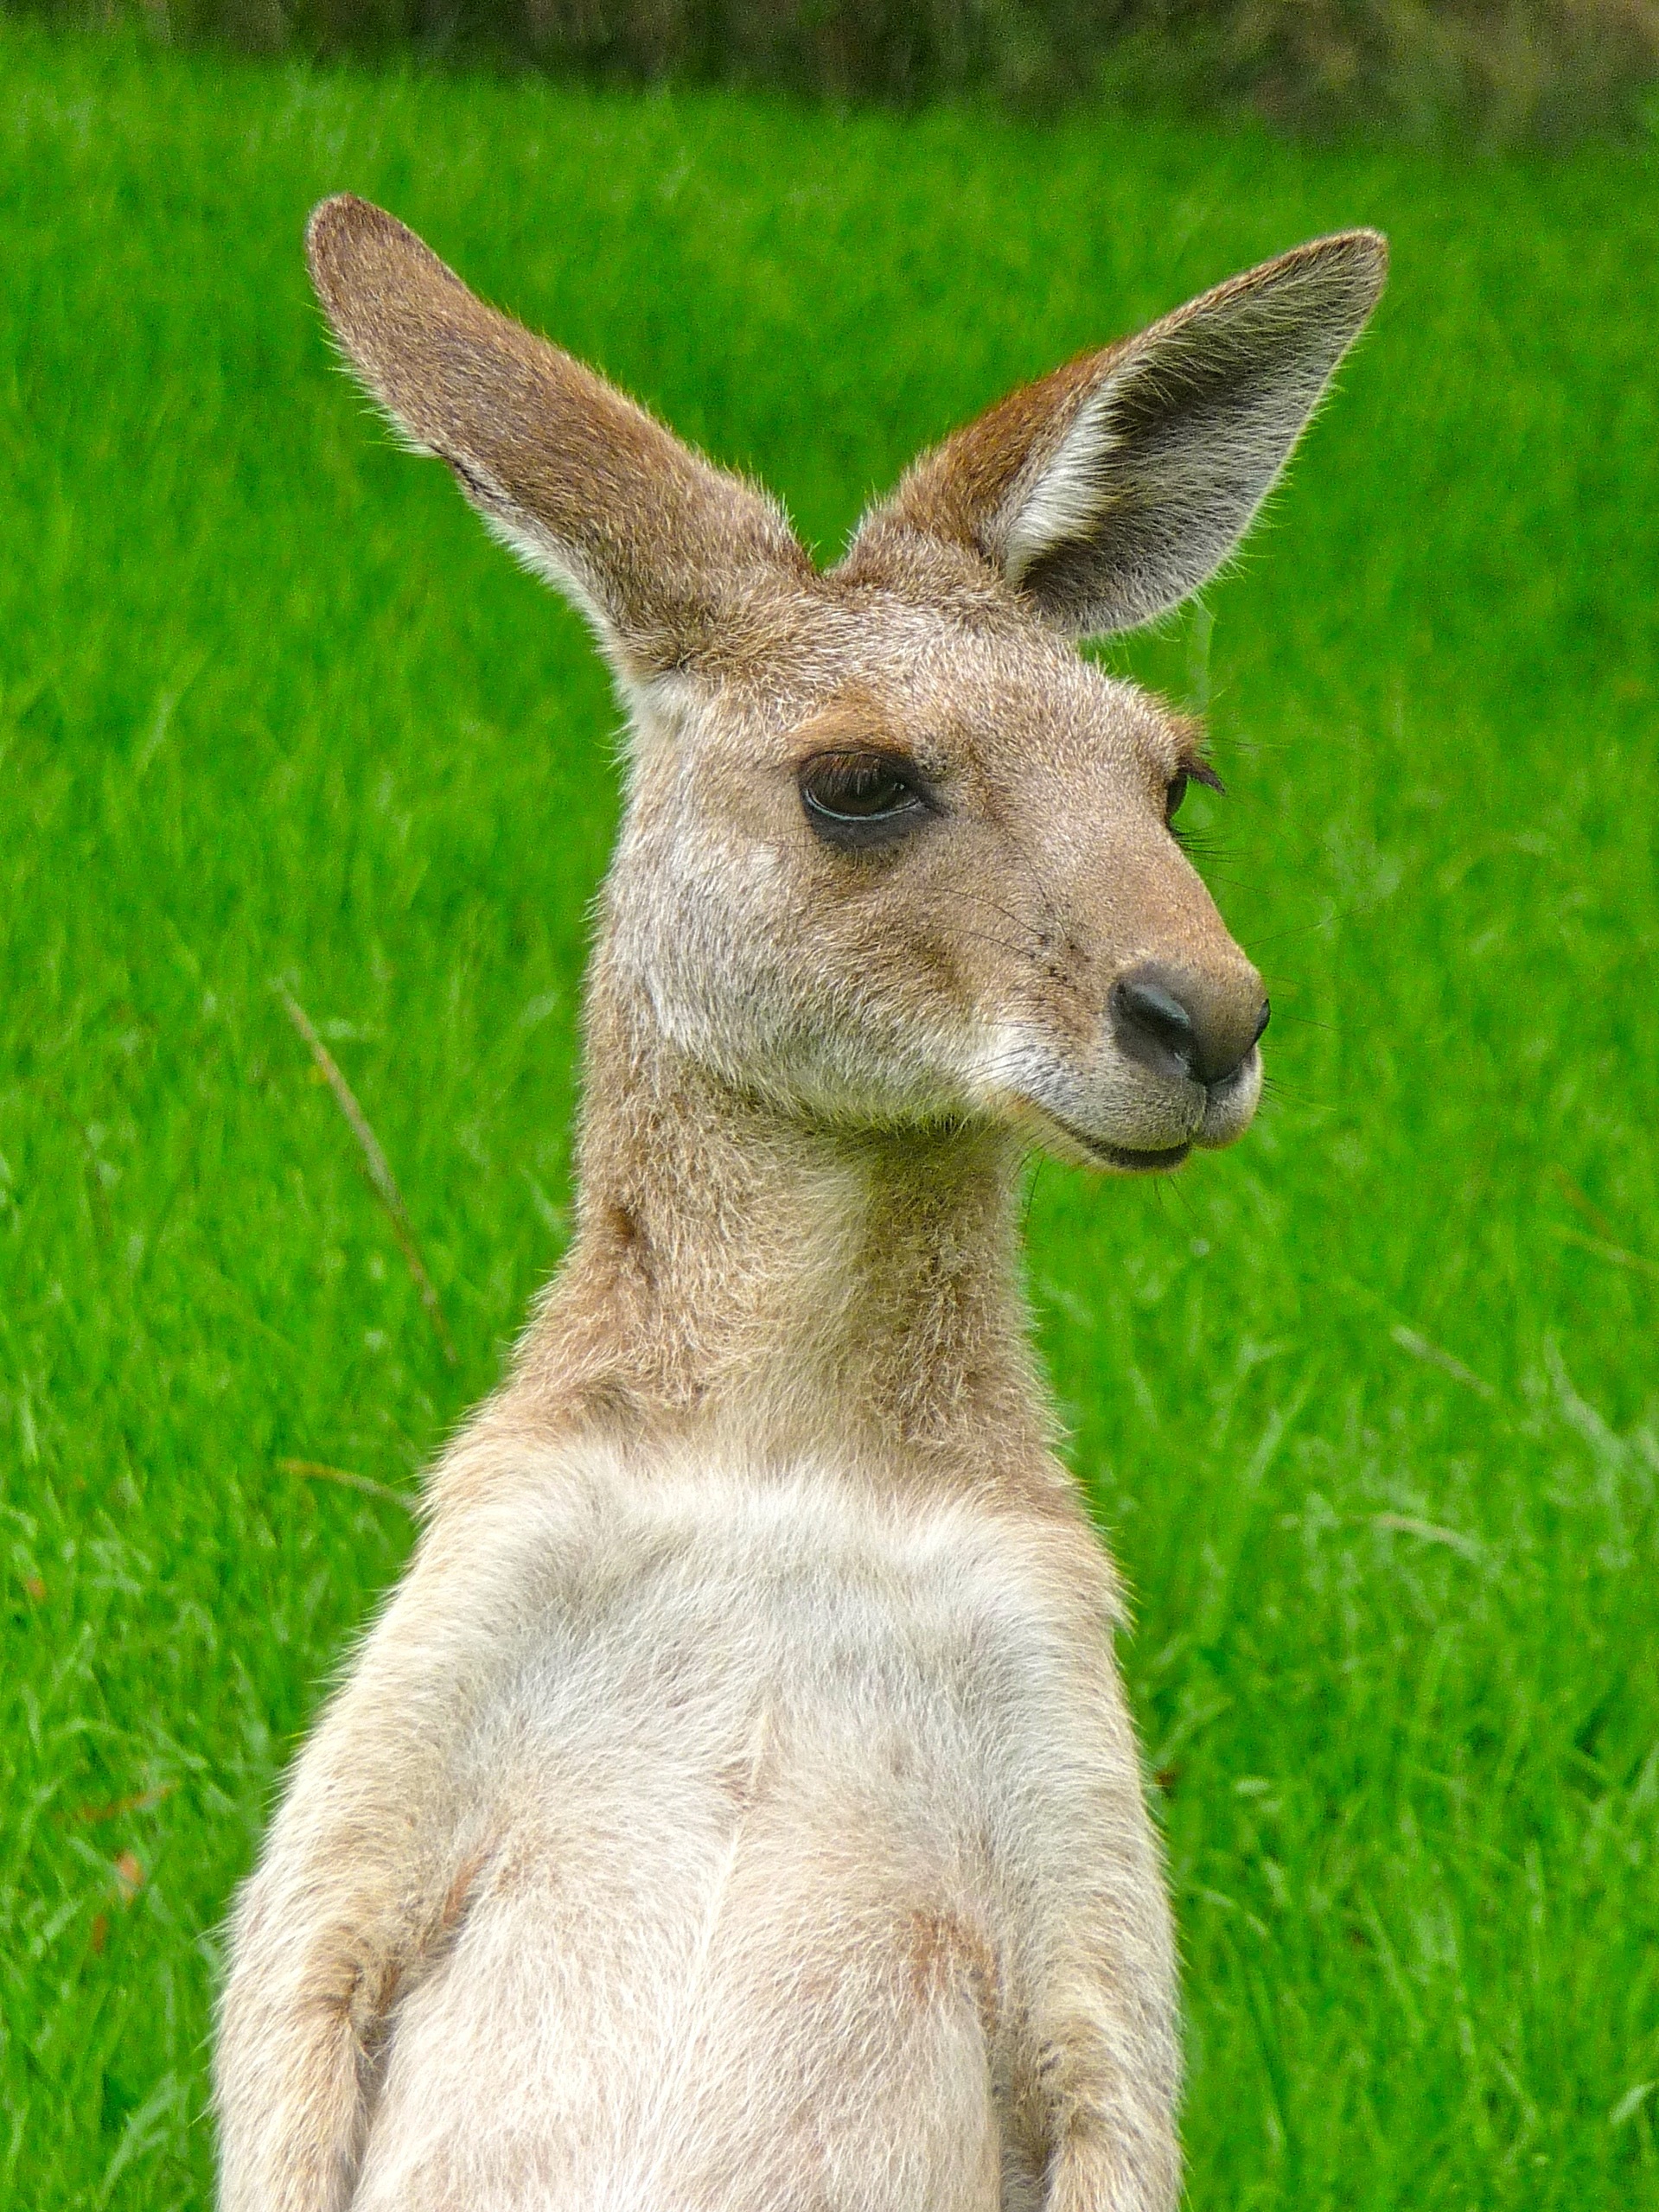
cute, wildlife, deer, portrait, mammal, fauna, kangaroo, wallaby, face, vertebrate, expression, marsupial, vicuna, white tailed deer, frontal, macropodidae, musk deer